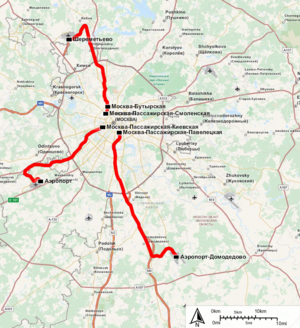
Aéroexpress est une compagnie russe, l’opérateur des trains rapides entre Moscou et les aéroports de Moscou.